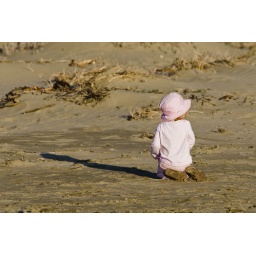
Young toddler female girl playing in the sand in late evening light